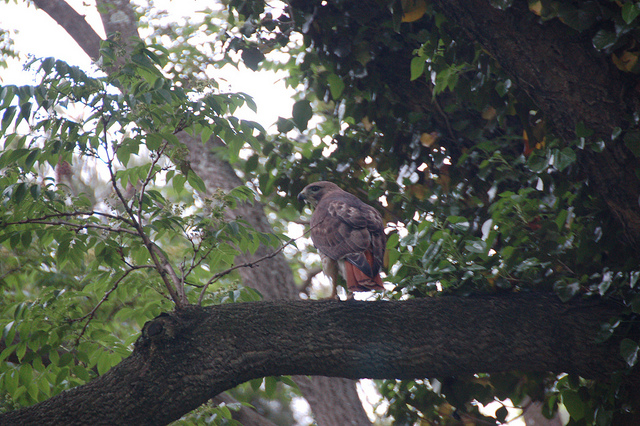
user: Given an image and a question. Answer the question in a short answer. Question: What kind of bird is this? Short Answer:
assistant: hawk